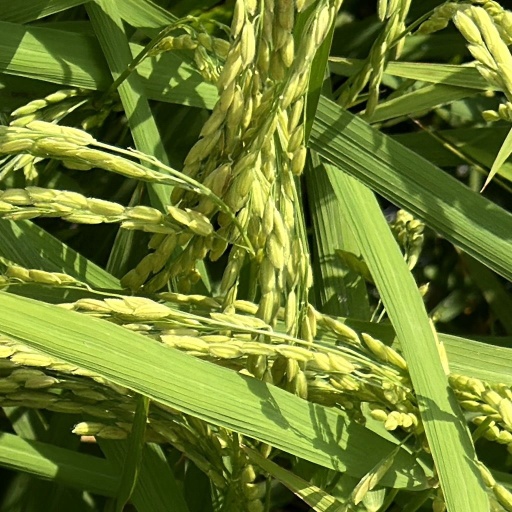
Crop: rice